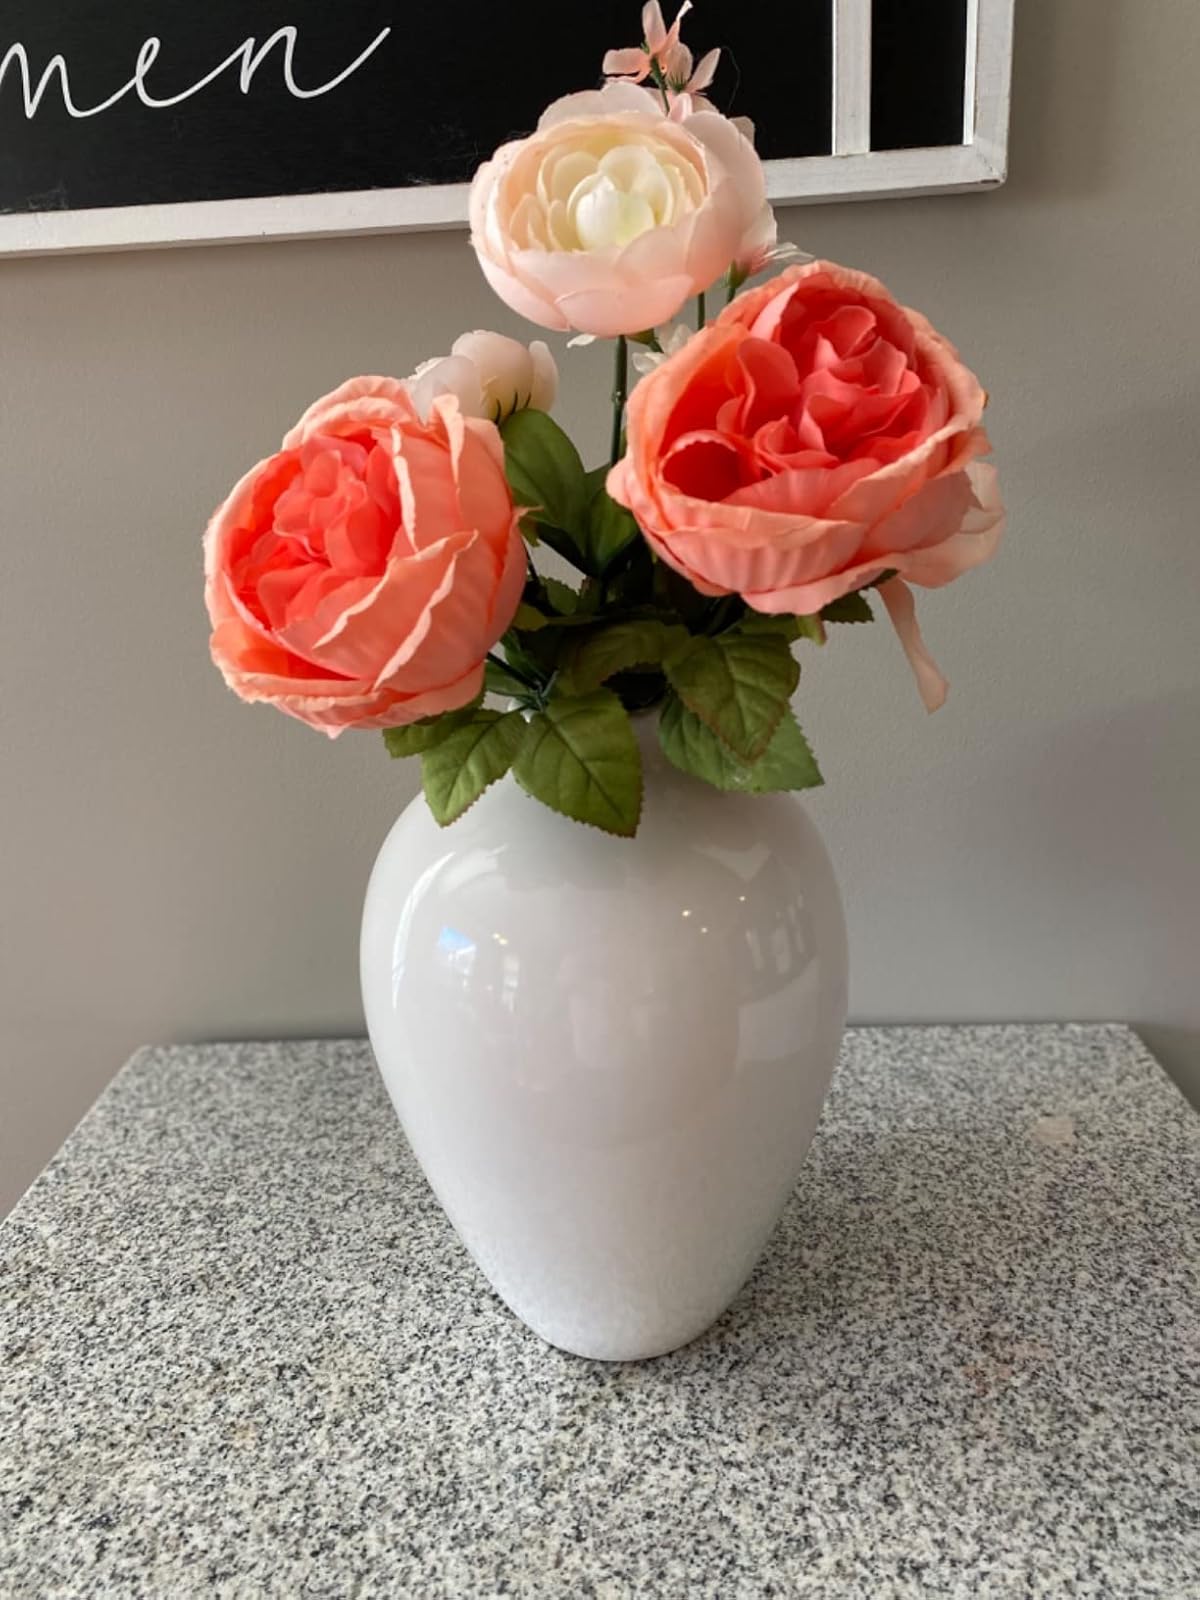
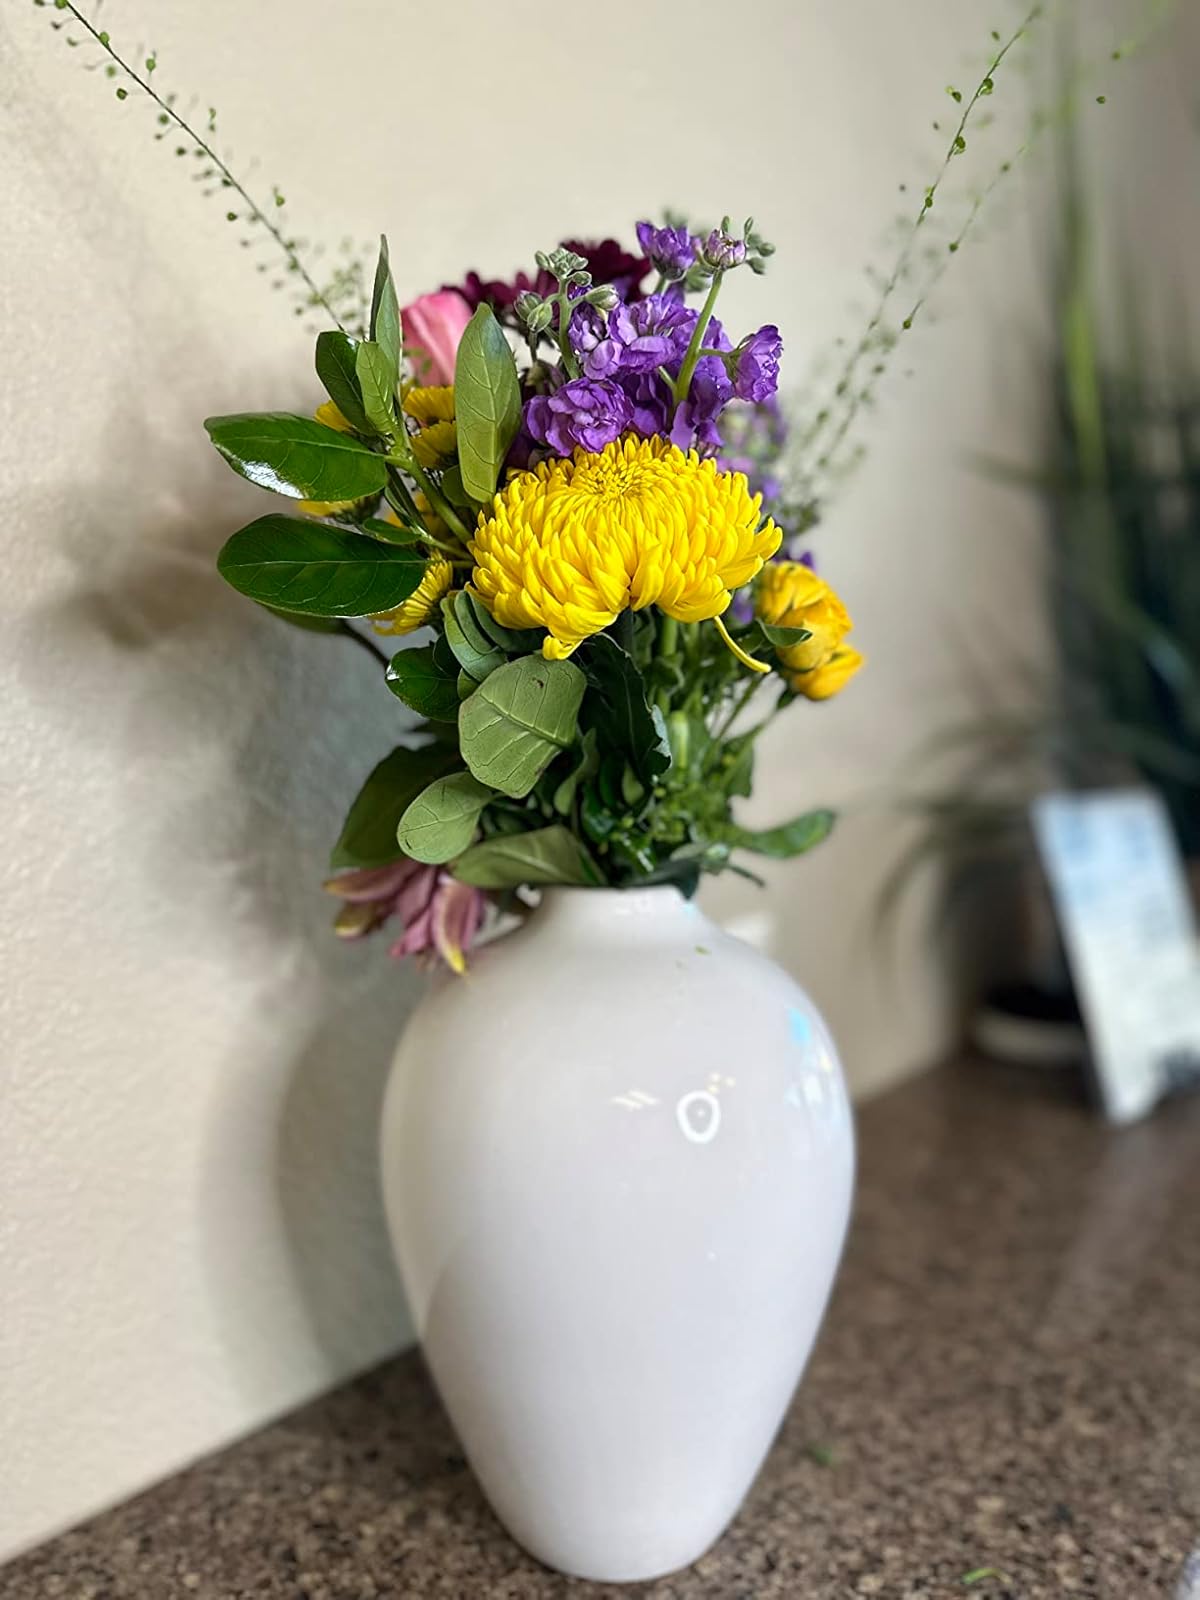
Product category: vase
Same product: yes